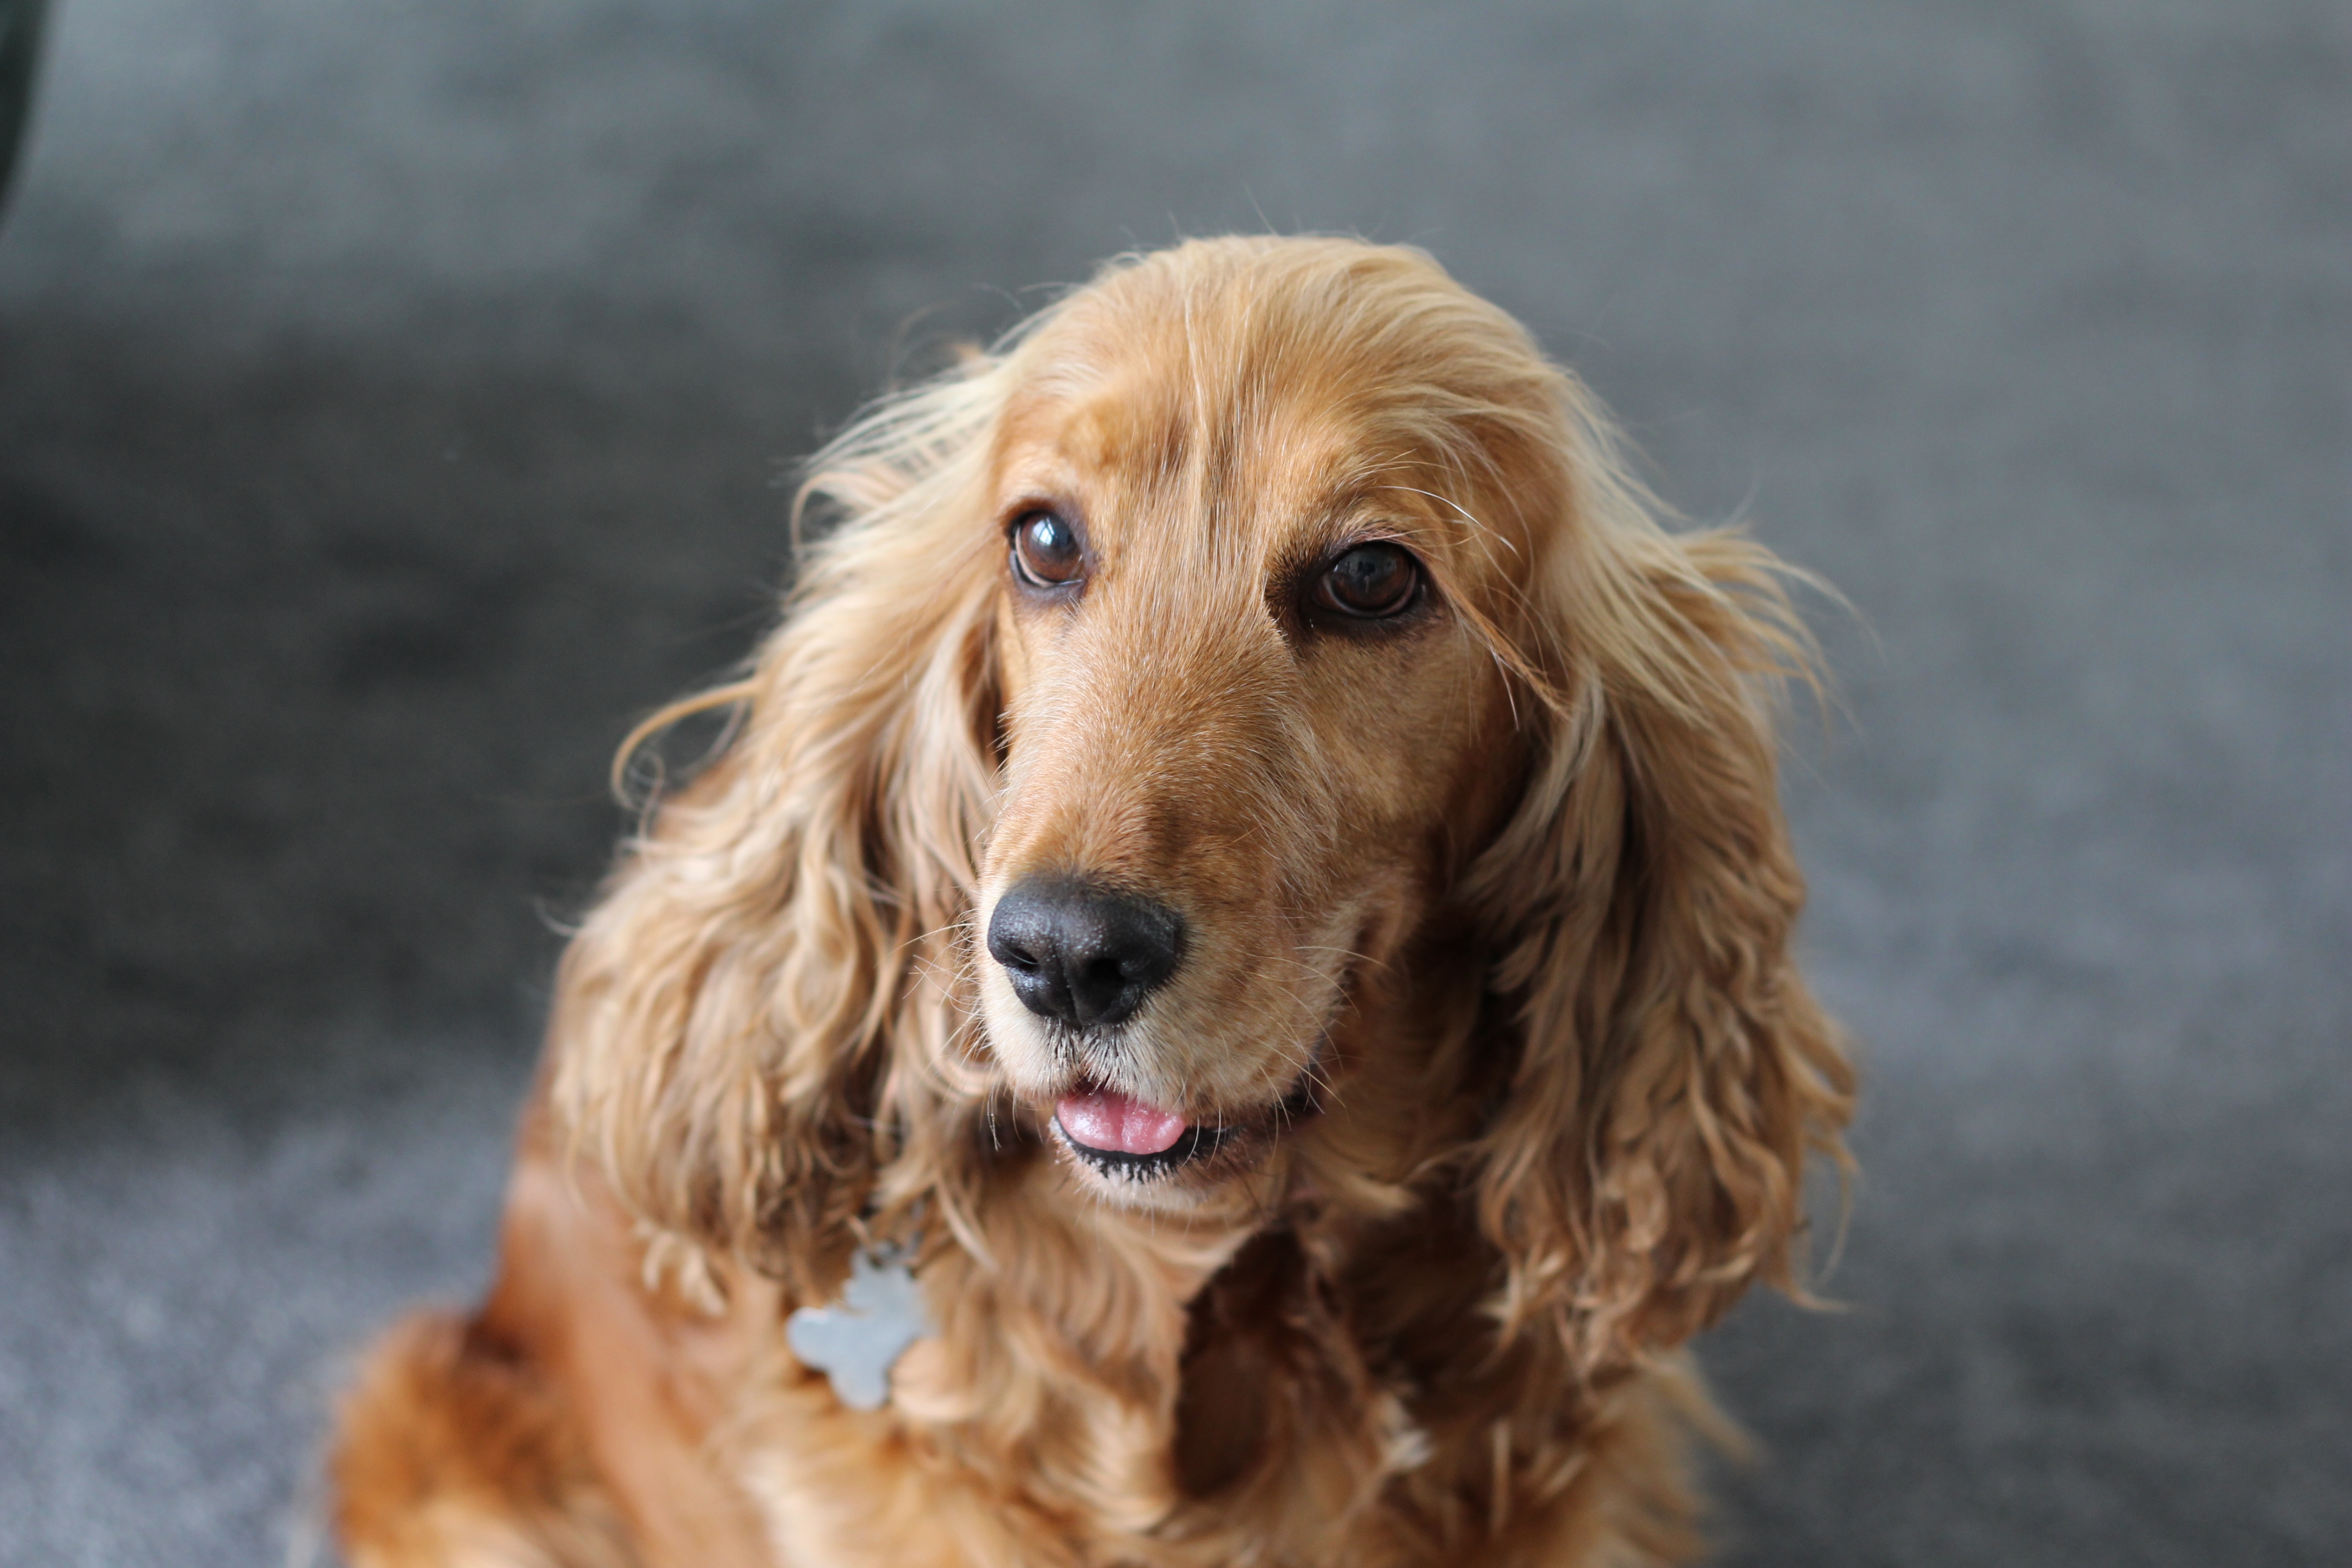
dog, animal, canine, pet, brown, mammal, spaniel, vertebrate, domestic, dog breed, doggy, purebred, setter, irish setter, dog like mammal, carnivoran, english cocker spaniel, dog crossbreeds, boykin spaniel, field spaniel